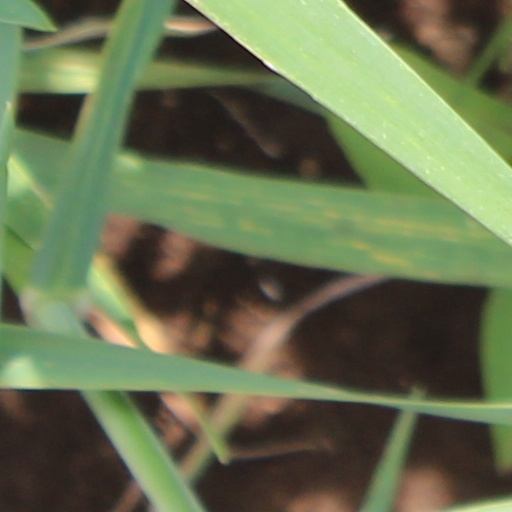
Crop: wheat